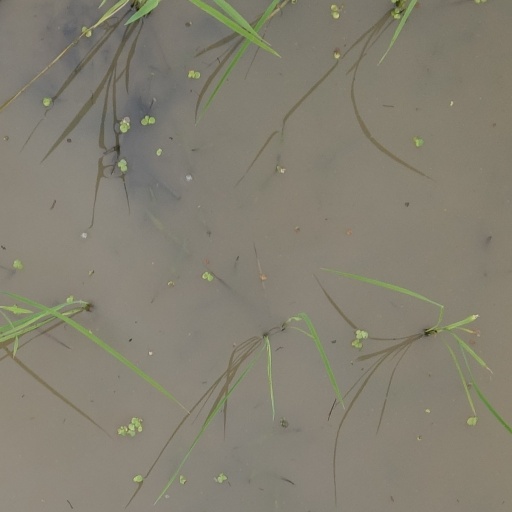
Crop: rice